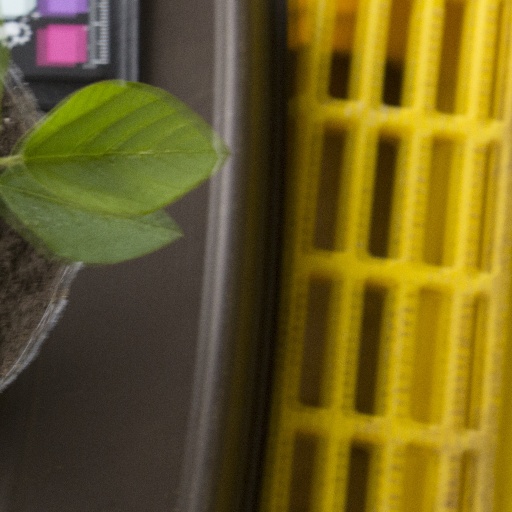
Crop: soybean